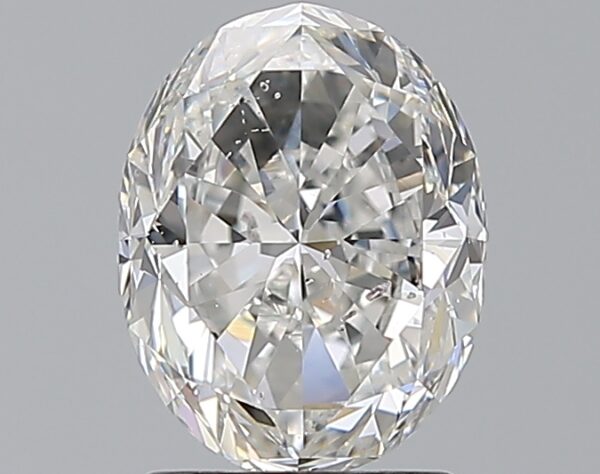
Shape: oval
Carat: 2
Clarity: SI2
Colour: F
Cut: FG
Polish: EX
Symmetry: VG
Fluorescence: M
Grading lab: GIA
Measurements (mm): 8.52 x 6.56 x 4.7